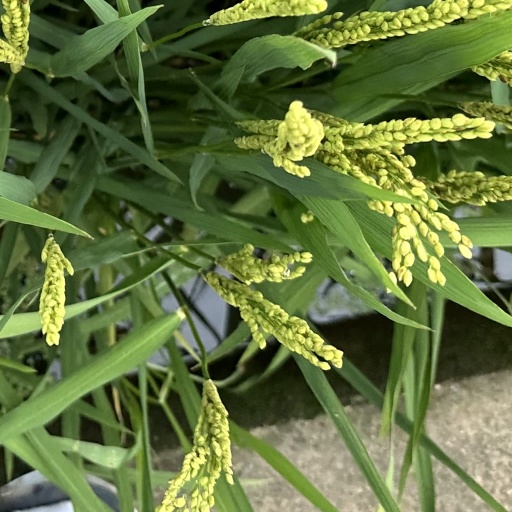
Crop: rice